John II, Count of Sponheim-Kreuznach

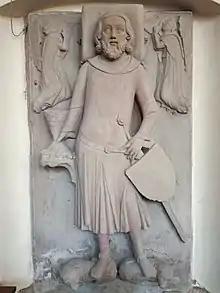

John II "The Lame" (German: Johann II der Lahme) (born 1270-75; died 11 March 1340) was a German nobleman of the house of Sponheim, ruling over the County of Sponheim. He succeeded his elder brother Simon II.